-mastix

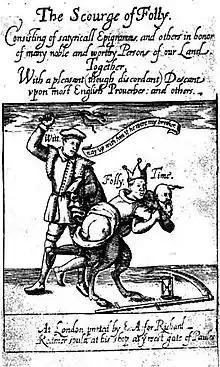
"The Scourge of Folly", 1610 title page of a work by John Davies of Hereford

The years following the Bishops' Ban saw the War of the Theatres, as satire took to the stage. The cluster of plays "The Scourge of Villanie" (John Marston, pseudonym taken "Theriomastix", i.e. scourge of the beast), "Histrio-Mastix", "Satiromastix", and "Every Man out of His Humour" by Ben Jonson (which references "Histrio-Mastix"), has also been associated with the bookseller Thomas Thorpe.